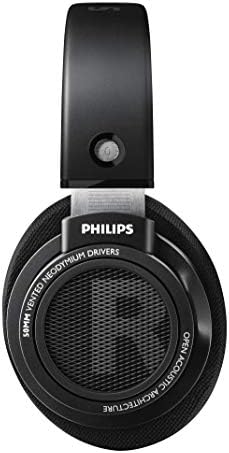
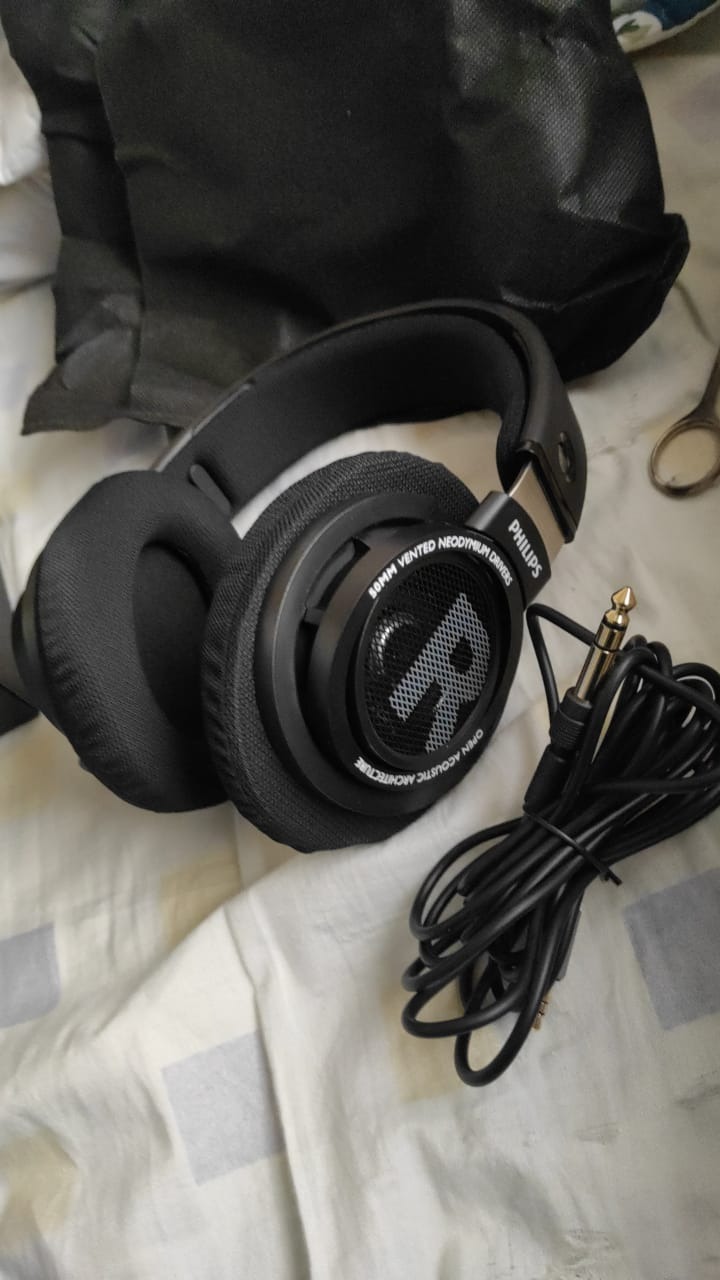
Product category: headphones
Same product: yes